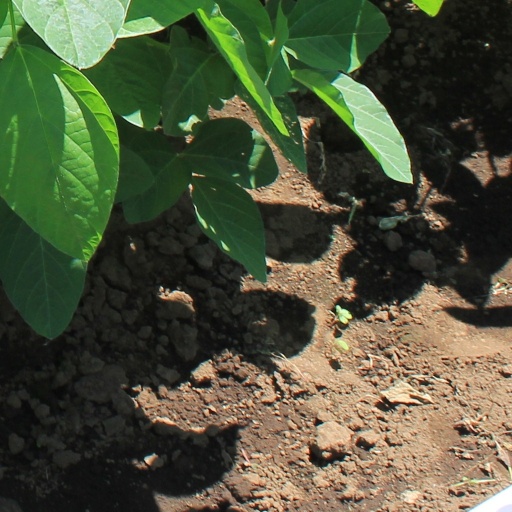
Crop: soybean